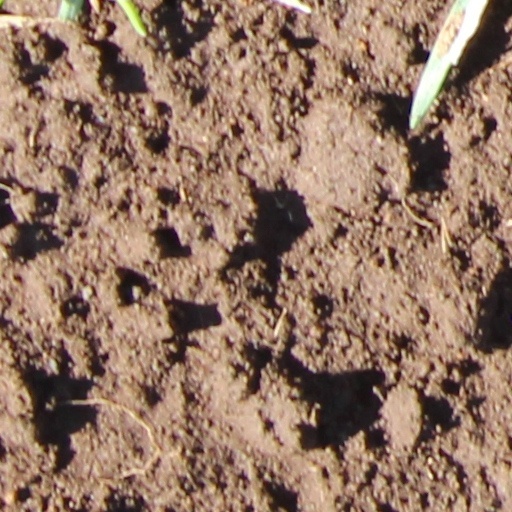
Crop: wheat